Tigranes I

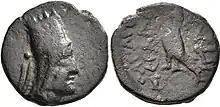
Coin minted during Tigranes I's reign, eagle on the reverse.

According to Kovacs, only three types of coins have been attributed to Tigranes I, all with the Greek inscription ('King Tigranes the Great') and depicting Tigranes I wearing a five-pointed tiara. The reverses of these coins either depicts an eagle standing, a cornucopia with a grape cluster, or a thunderbolt.